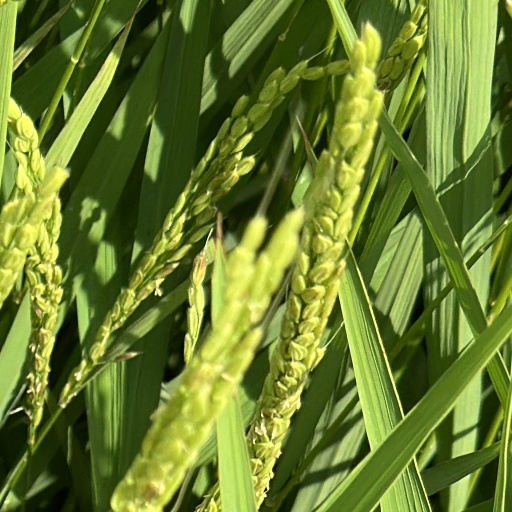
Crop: rice